New Year Address by the President of Russia

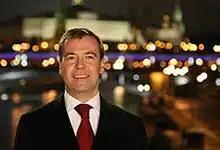
Dmitry Medvedev's 2008 New Year Address

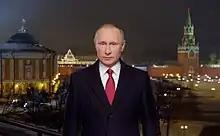
Vladimir Putin's 2017 New Year Address

In Russia, tuning in before midnight to watch the President's speech has become traditional. The president gives the New Year speech from the Kremlin, a few minutes before the Kremlin Clock chimes at midnight followed by the performance of the national anthem of Russia. The speech sums up the main events of the year and discusses prospects for the coming one. The tradition is observed by most Russians, regardless of political views.